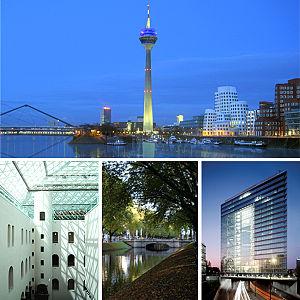
Düsseldorf est une ville de l'ouest de l'Allemagne. Capitale et deuxième plus grande ville du Land de Rhénanie-du-Nord-Westphalie, située principalement sur la rive droite du Rhin, elle se trouve aux limites occidentales de la vaste agglomération de Rhin-Ruhr qui regroupe environ 11 300 000 habitants. Septième plus grande ville d'Allemagne, Düsseldorf a une population de 601 074 habitants. En 2018, la qualité de vie à Düsseldorf est l'une des meilleures au monde selon le classement Mercer.